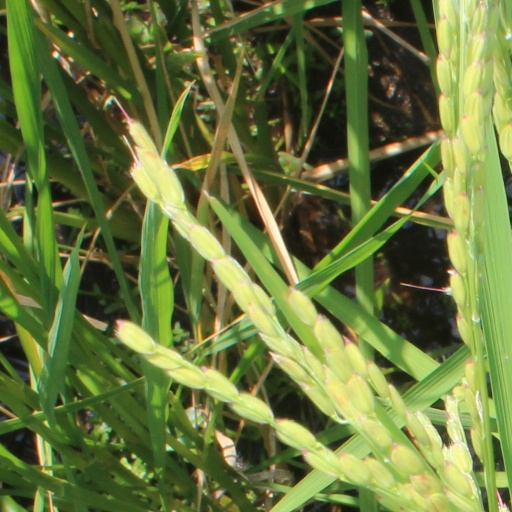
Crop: rice